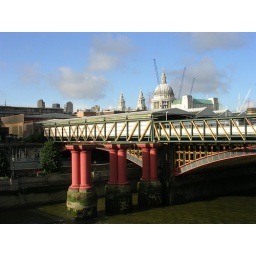
view of St Pauls from Blackfriars road bridge with Blckfriars station in the foreground